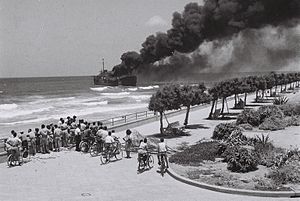
Den arabisk-israelske krig 1948 / Den første våbenhvile
Altalena på stranden i Tel Aviv
Den arabisk-israelske krig 1948 var den første i en række krige mellem Israel og dets arabiske naboer i den langvarige arabisk-israelske konflikt.